Waimakariri (New Zealand electorate)

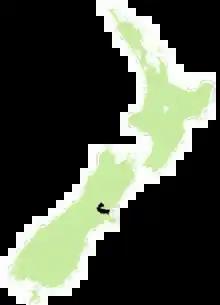
The Waimakariri electorate from 2008

The existence of Waimakariri dates back to the introduction of MMP voting in the 1996 general election, when the number of South Island electorates fell from twenty-five to sixteen. The electorate originates in the old Rangiora electorate, with Hurunui District shorn off and placed in Kaikōura, and the resultant electorate pulled into Christchurch via State Highway 71, absorbing parts of Christchurch previously in the electorate of Christchurch North. The first contest saw Rangiora's Jim Gerard easily defeated by former Prime Minister and MP for Christchurch North, Mike Moore. He left the office in July 1999, having been elected Director-General of the World Trade Organization.